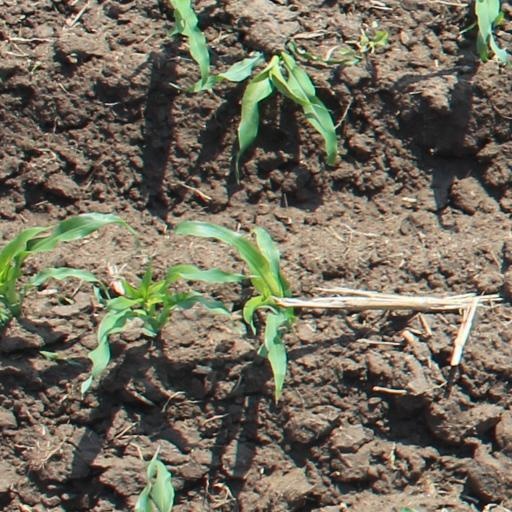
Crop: maize; corn